Ovarian serous cystadenoma

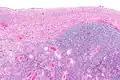
Ovarian serous cystadenoma. The cystic space is at the top of the image. Ovarian parenchyma is seen at the bottom right. H&E stain.

Ovarian serous cystadenoma is a non-cancerous type of tumor of the ovary. It is typically larger than 1cm in diameter and presents with signs and symptoms of a growth in the pelvis, or is discovered when investigating something else. A fifth occur in both ovaries at the same time.